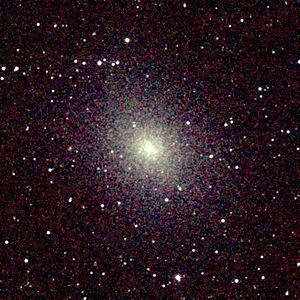
Galaxie NGC 185 Español: Galaxia NGC 185